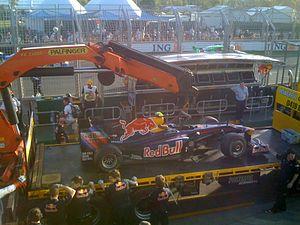
Le Grand Prix automobile d'Australie 2009, disputé sur le circuit de l'Albert Park dans la banlieue de Melbourne le 29 mars 2009, est la 804ᵉ course du Championnat du monde de Formule 1 courue depuis 1950 et l'épreuve d'ouverture du championnat 2009.